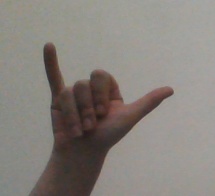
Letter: ya